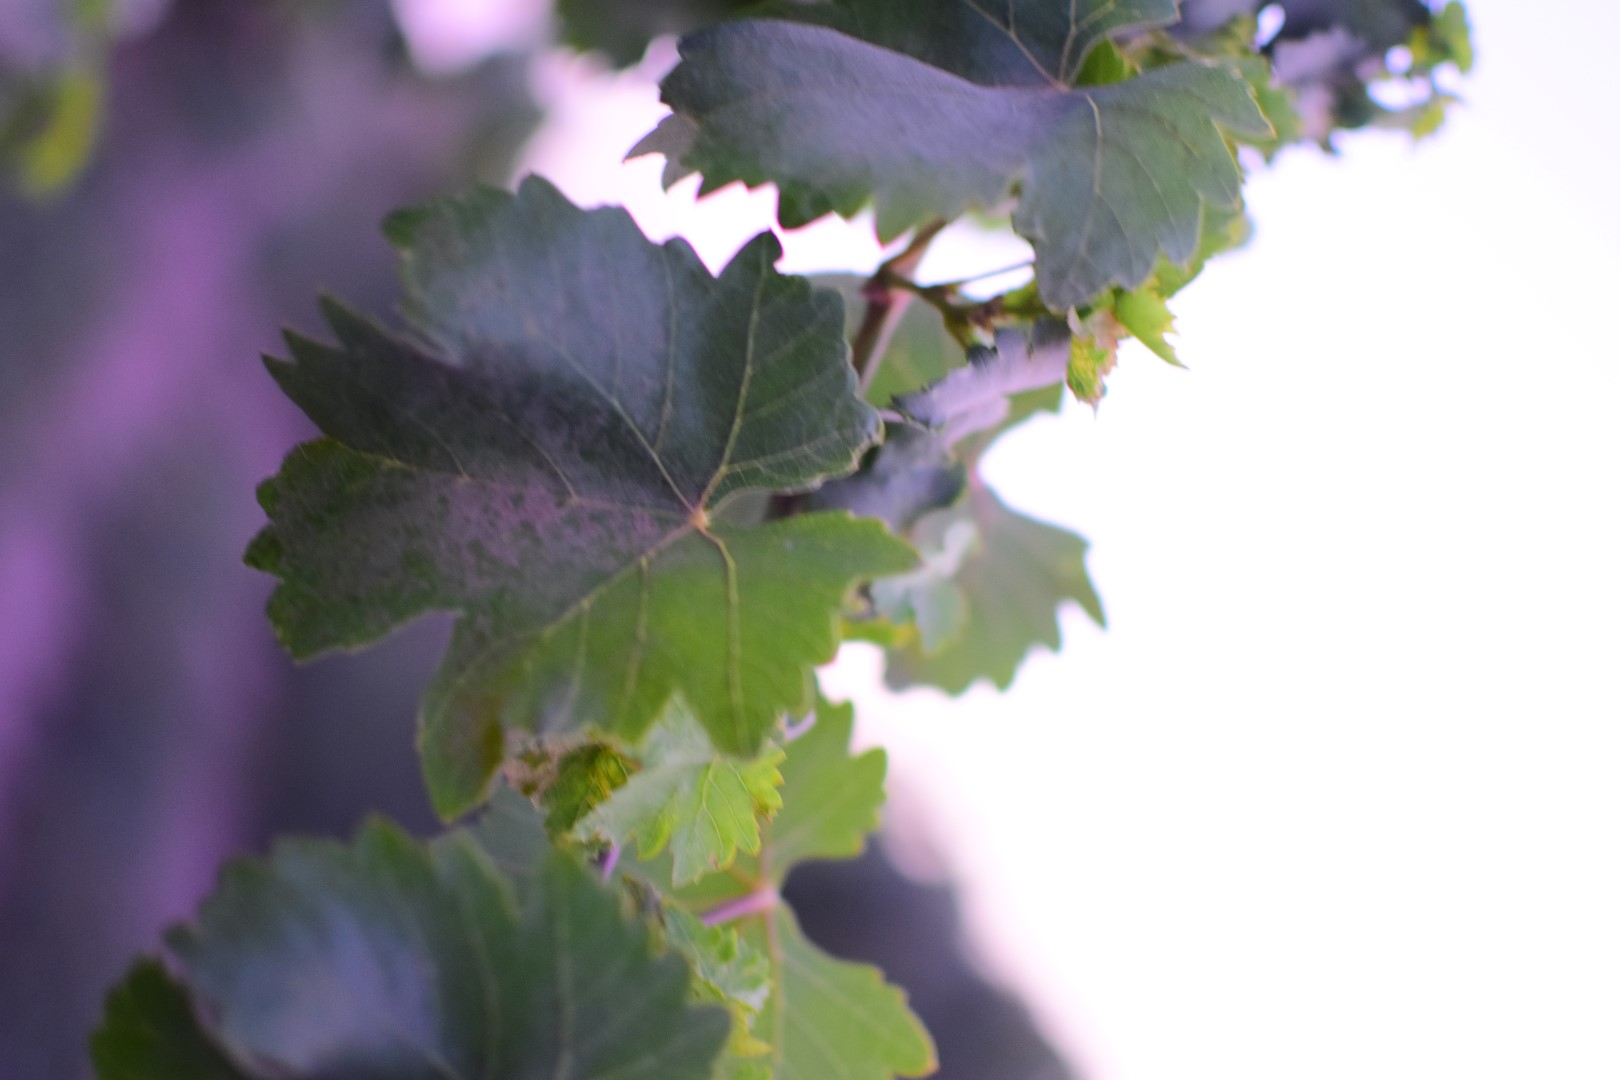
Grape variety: Shdah